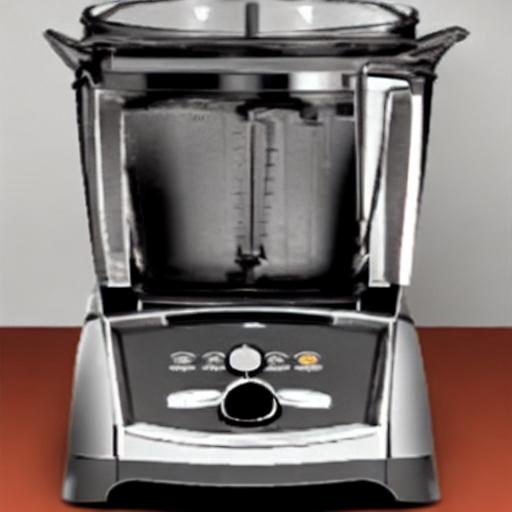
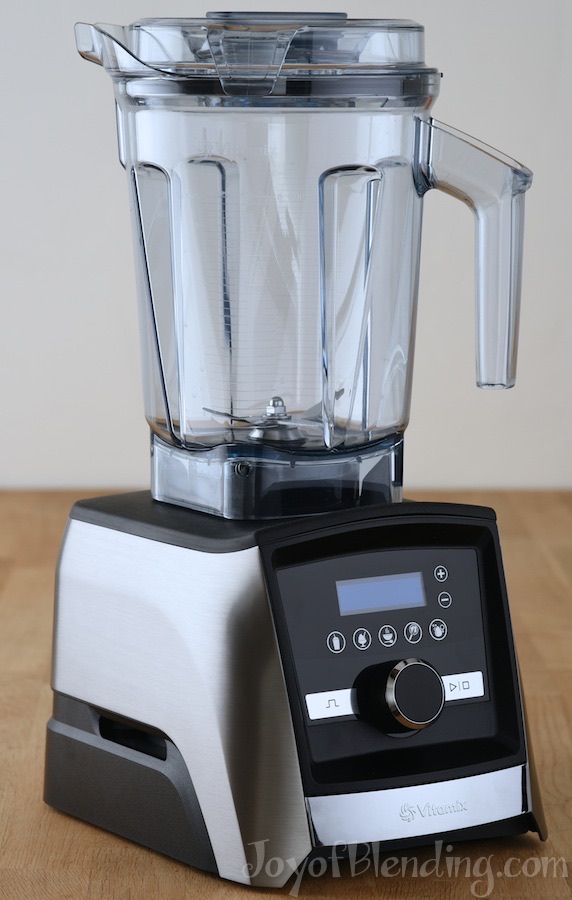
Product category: items_blender
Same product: no